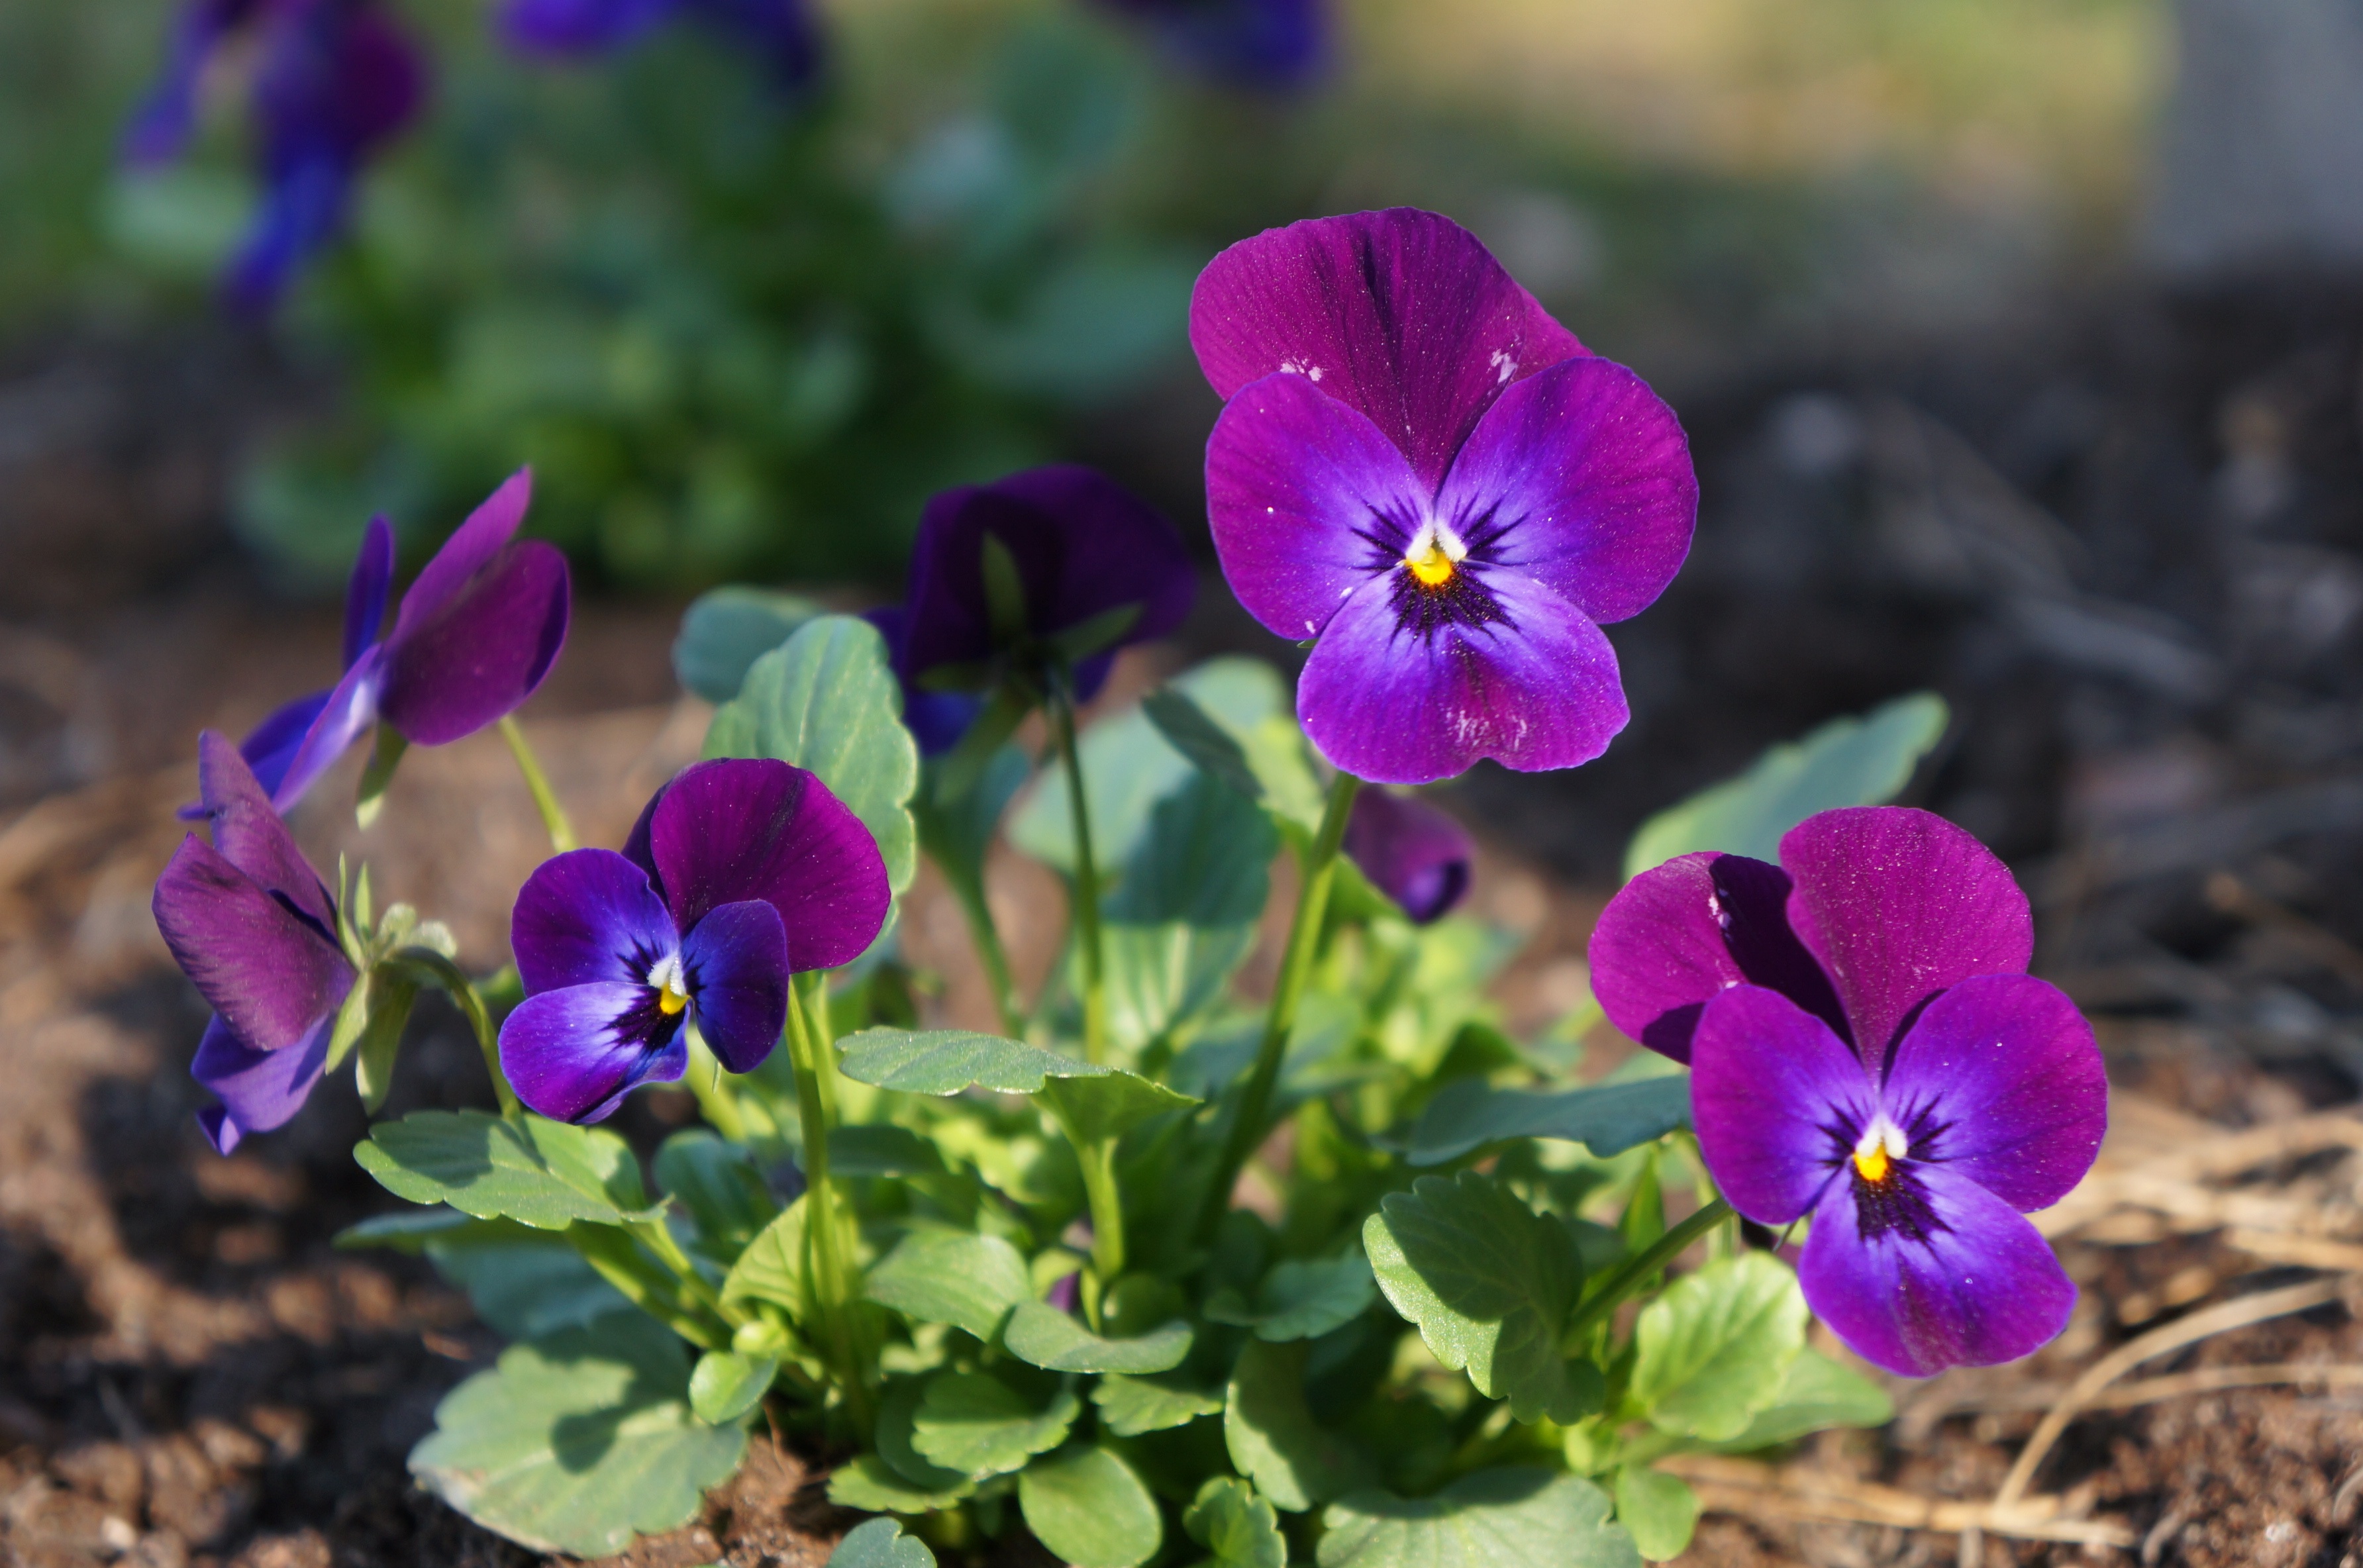
plant, flower, purple, petal, summer, botany, flora, wildflower, flowers, sweden, viola, macro photography, pansy, flowering plant, annual plant, land plant, violet family